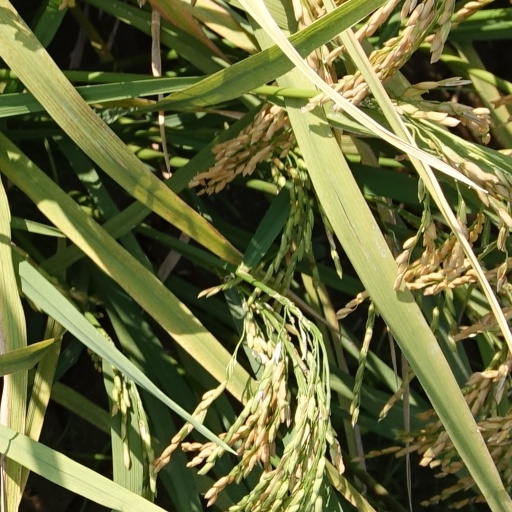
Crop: rice